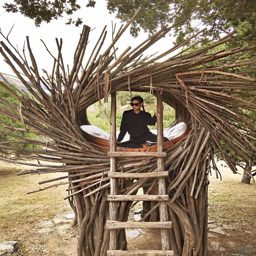
then there was the time she was in an actual tree house .